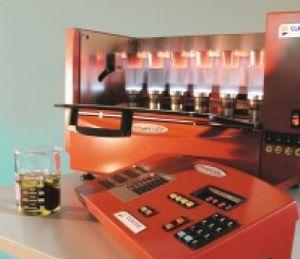
La fusion au peroxyde est une méthode éprouvée de préparation d’échantillons pour l’analyse par ICP, AA et/ou par voie humide.